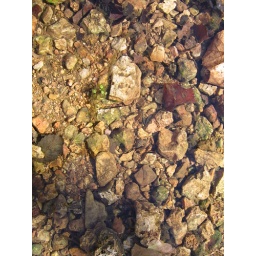
Texture of creek bed on the river to river trail in southern Illinois.